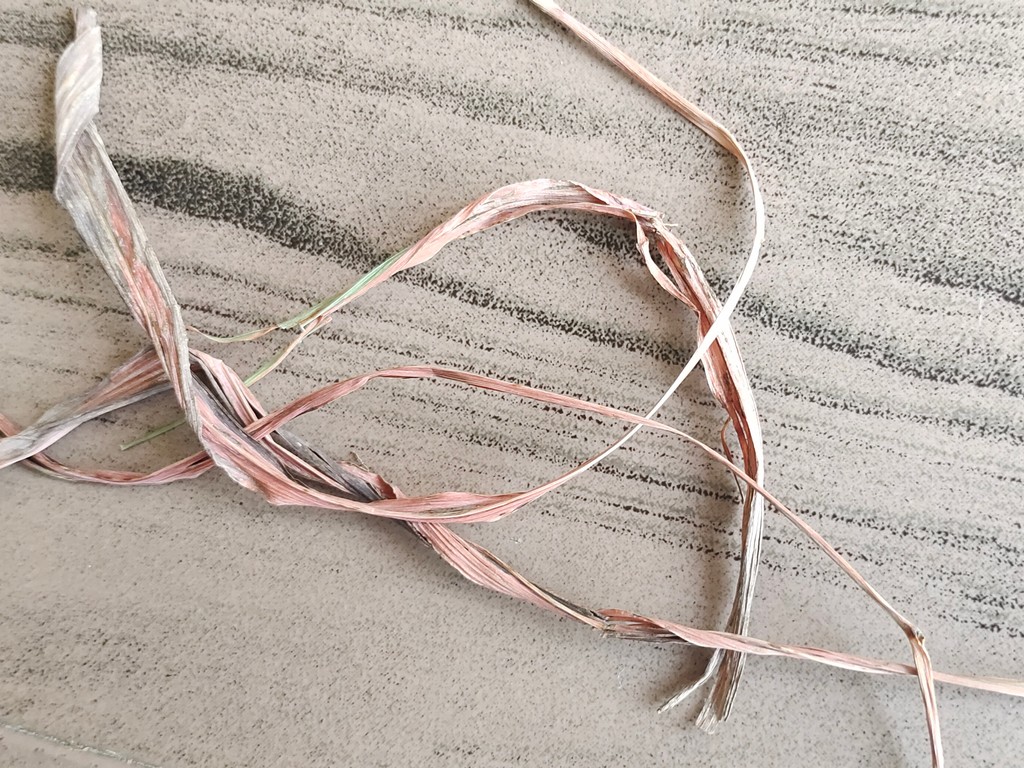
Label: Dried